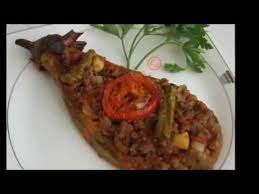
Yemek: karniyarik